David Wikander

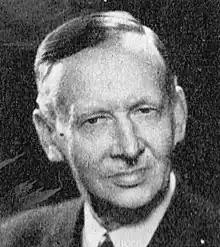

David Wikander (21 July 1884 – 15 November 1955), was a Swedish musicologist, organist and composer.